Life After the Oasis

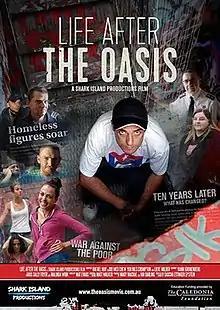
Poster

Life After The Oasis is a 2019 Australian documentary film produced by Shark Island Productions and directed by Sascha Ettinger Epstein.